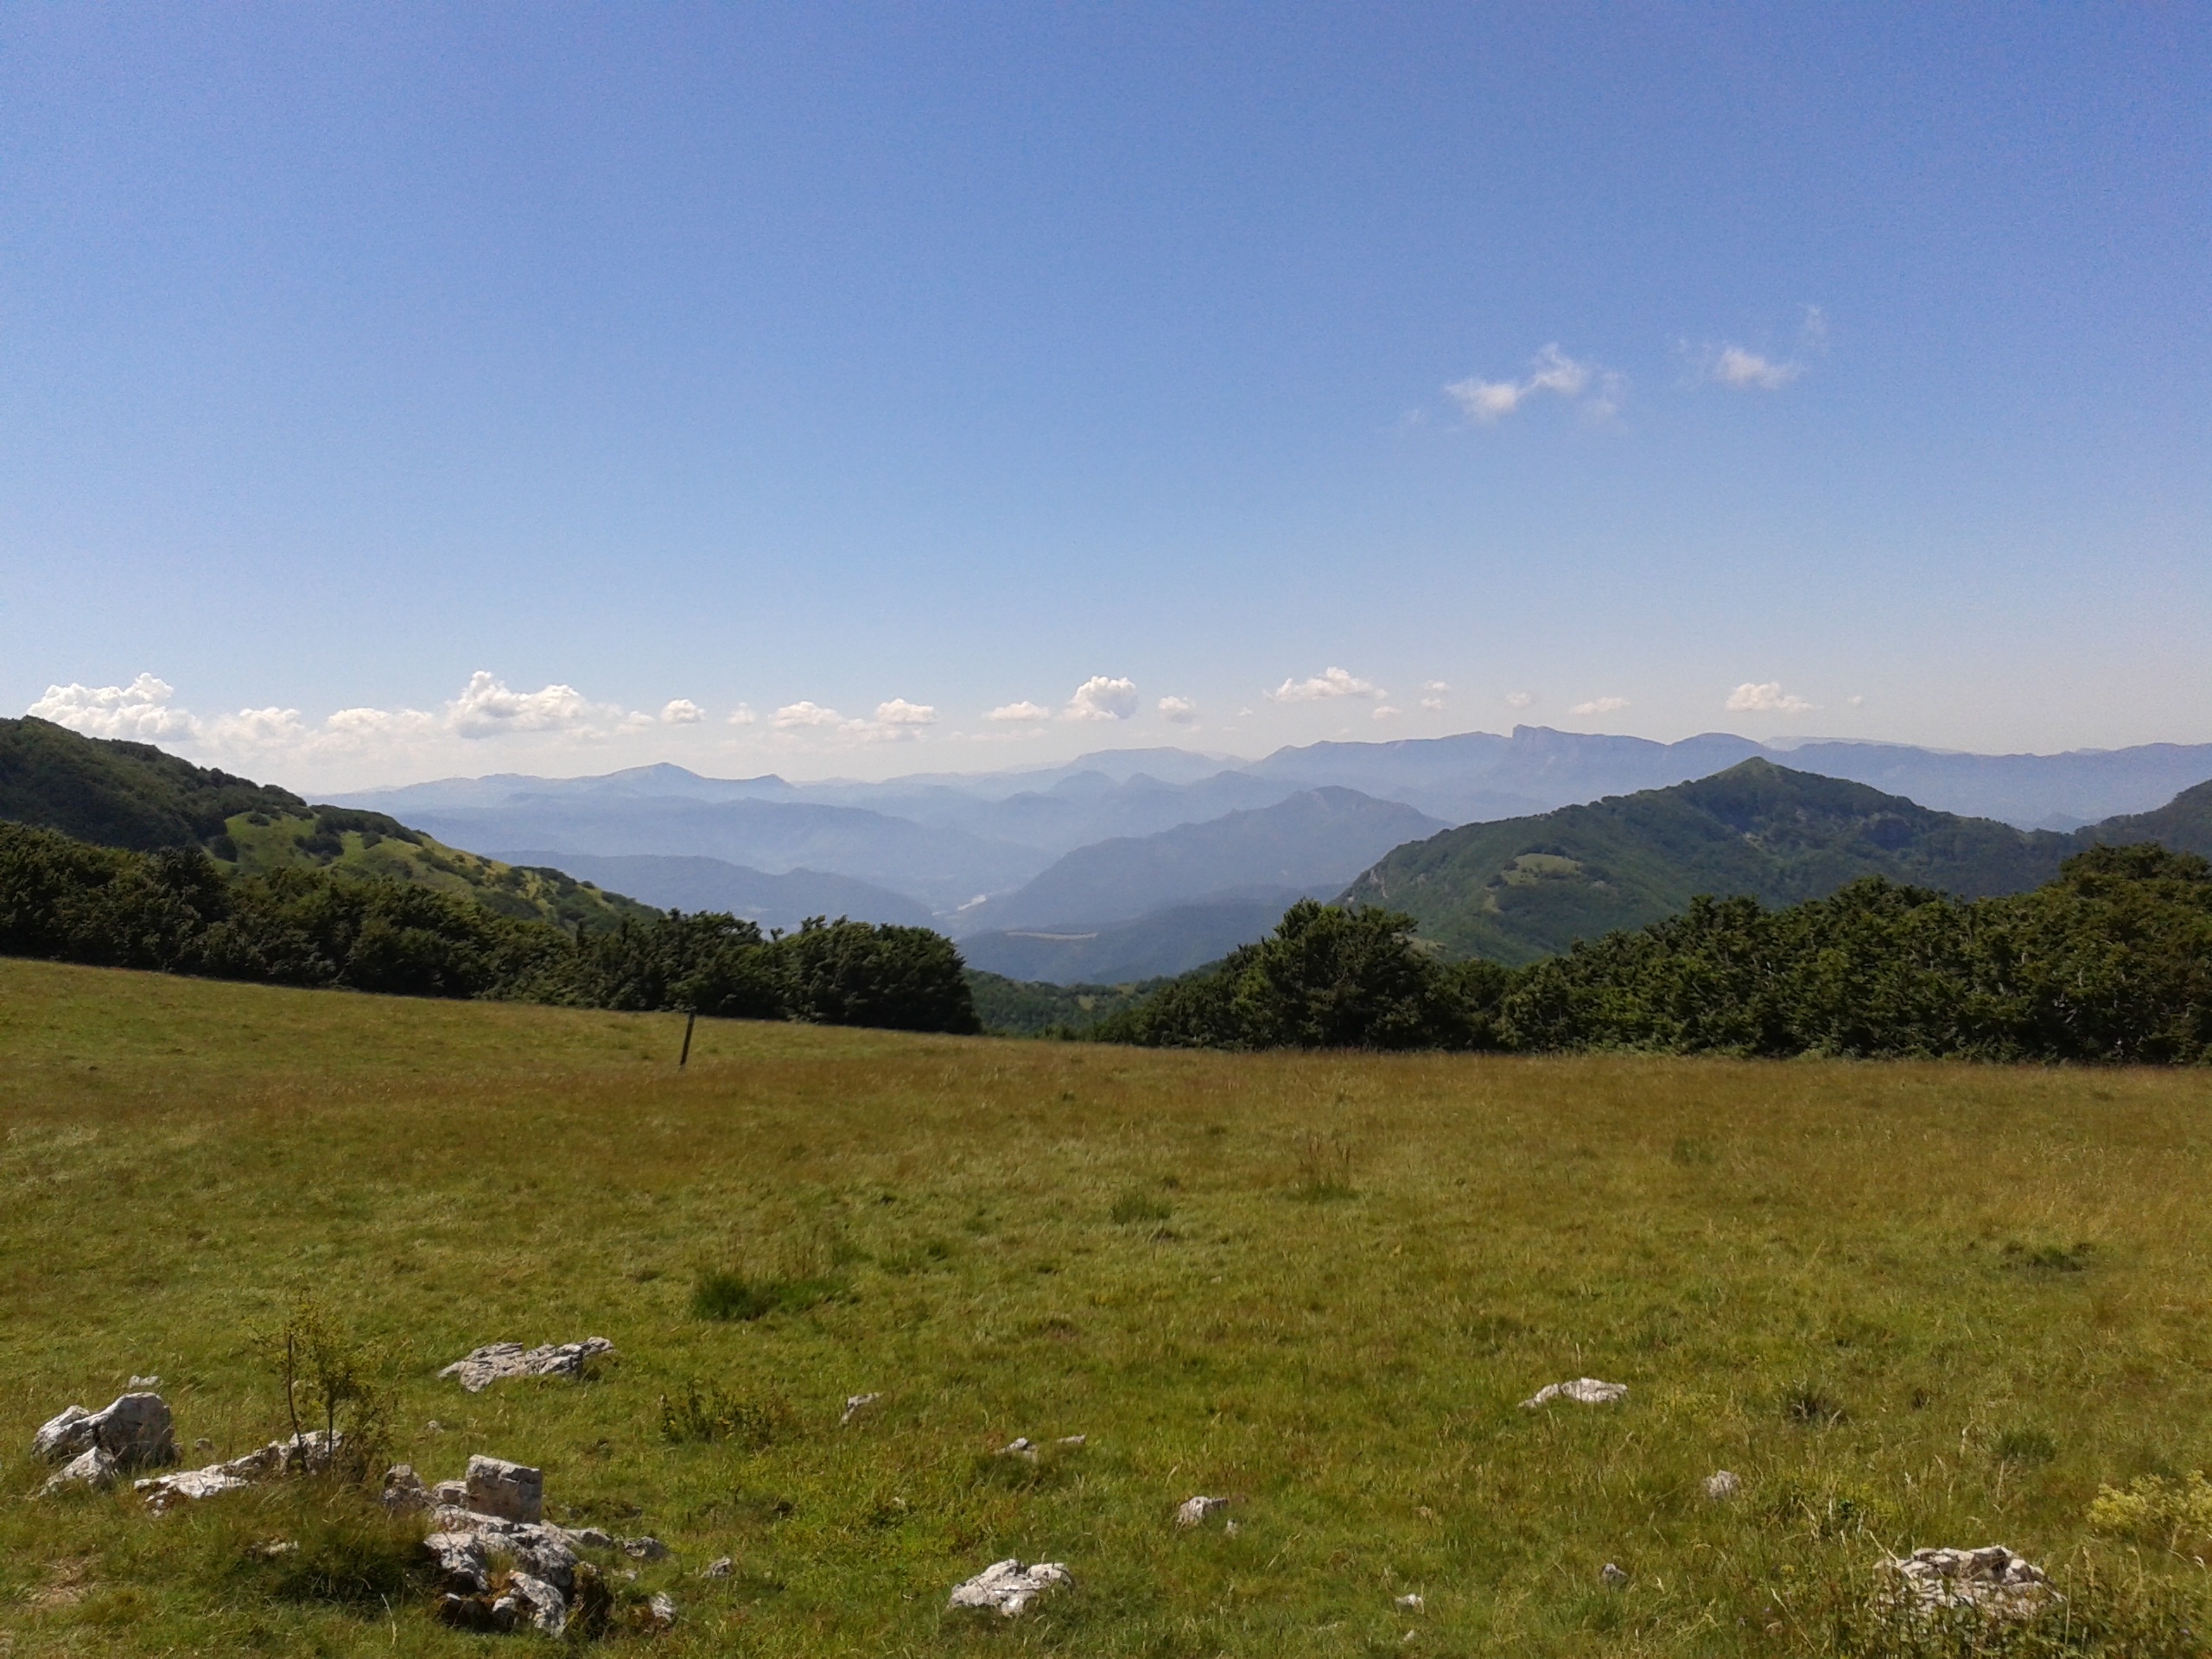
landscape, grass, wilderness, mountain, sky, trail, meadow, prairie, hill, lake, adventure, valley, mountain range, pasture, highland, ridge, plain, mountains, grassland, plateau, fell, habitat, loch, pre, ecosystem, vercors, tundra, steppe, rural area, mountain pass, vercors mountains, natural environment, geographical feature, mountainous landforms